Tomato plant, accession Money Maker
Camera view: vertical (180 deg); turntable rotation: 90 degrees
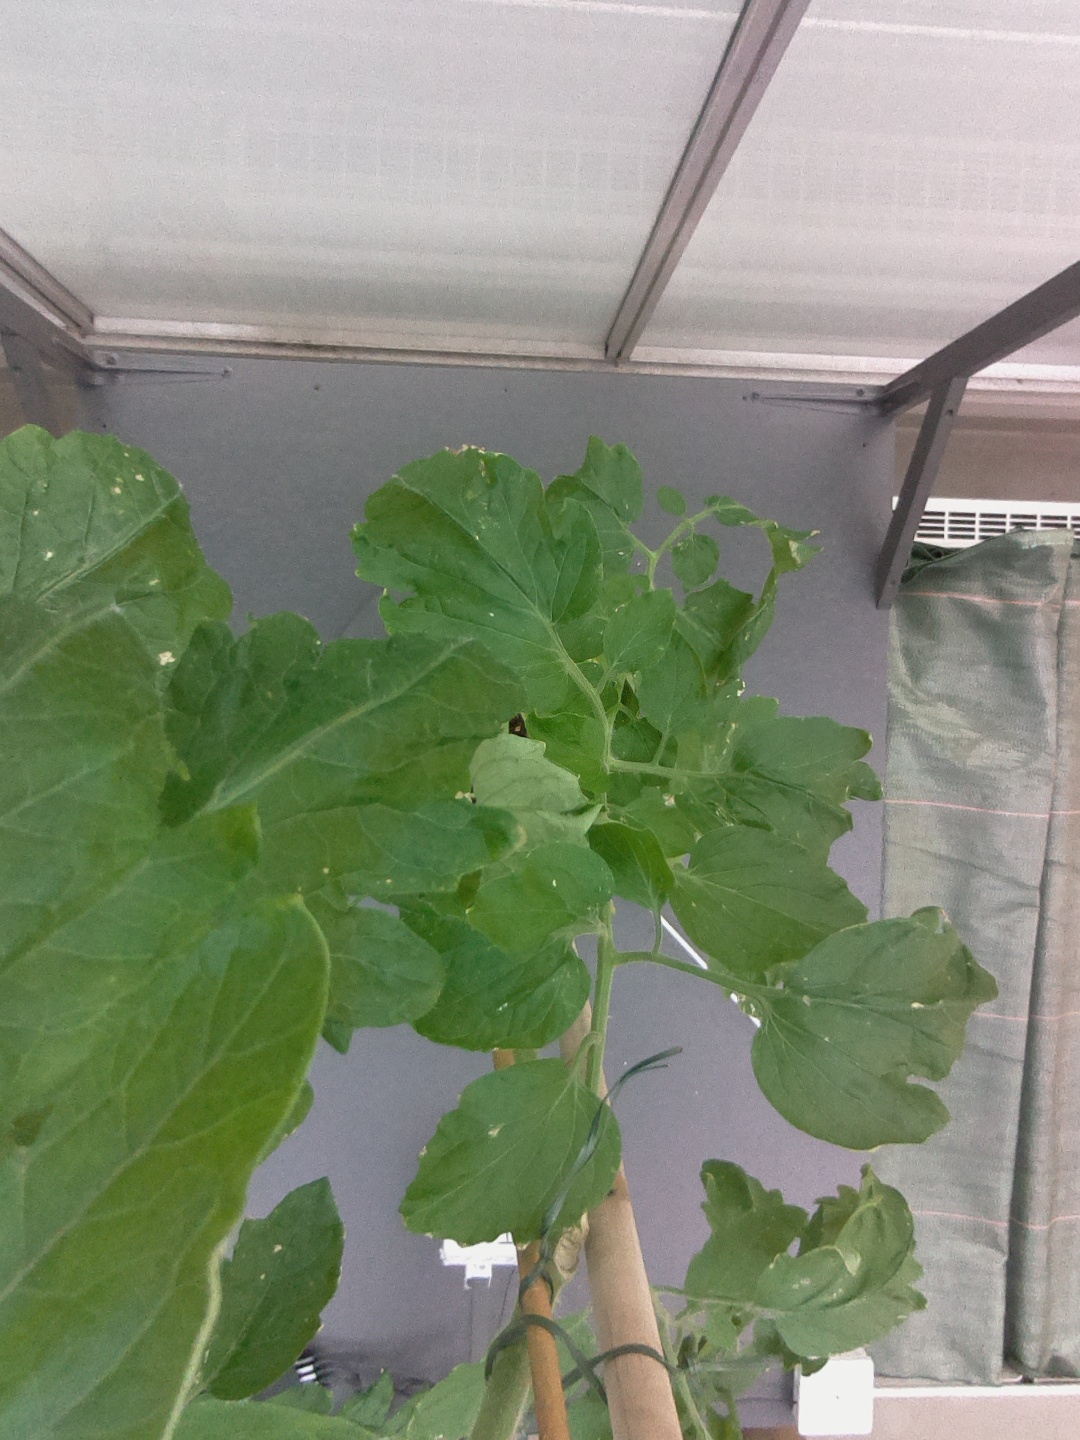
BBCH growth stage 73: 30%-40% of final fruit size